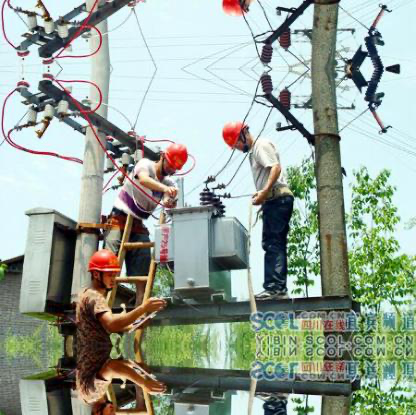
Objects in the image:
label: helmet
label: helmet
label: helmet
label: helmet
label: helmet